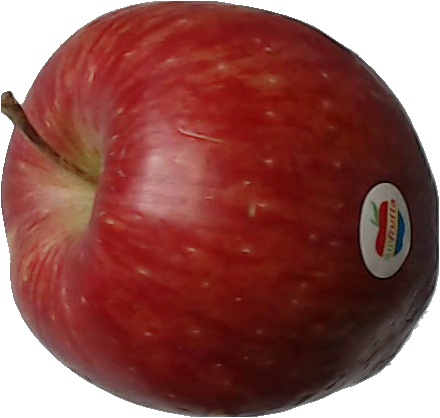
Label: apple_red_1